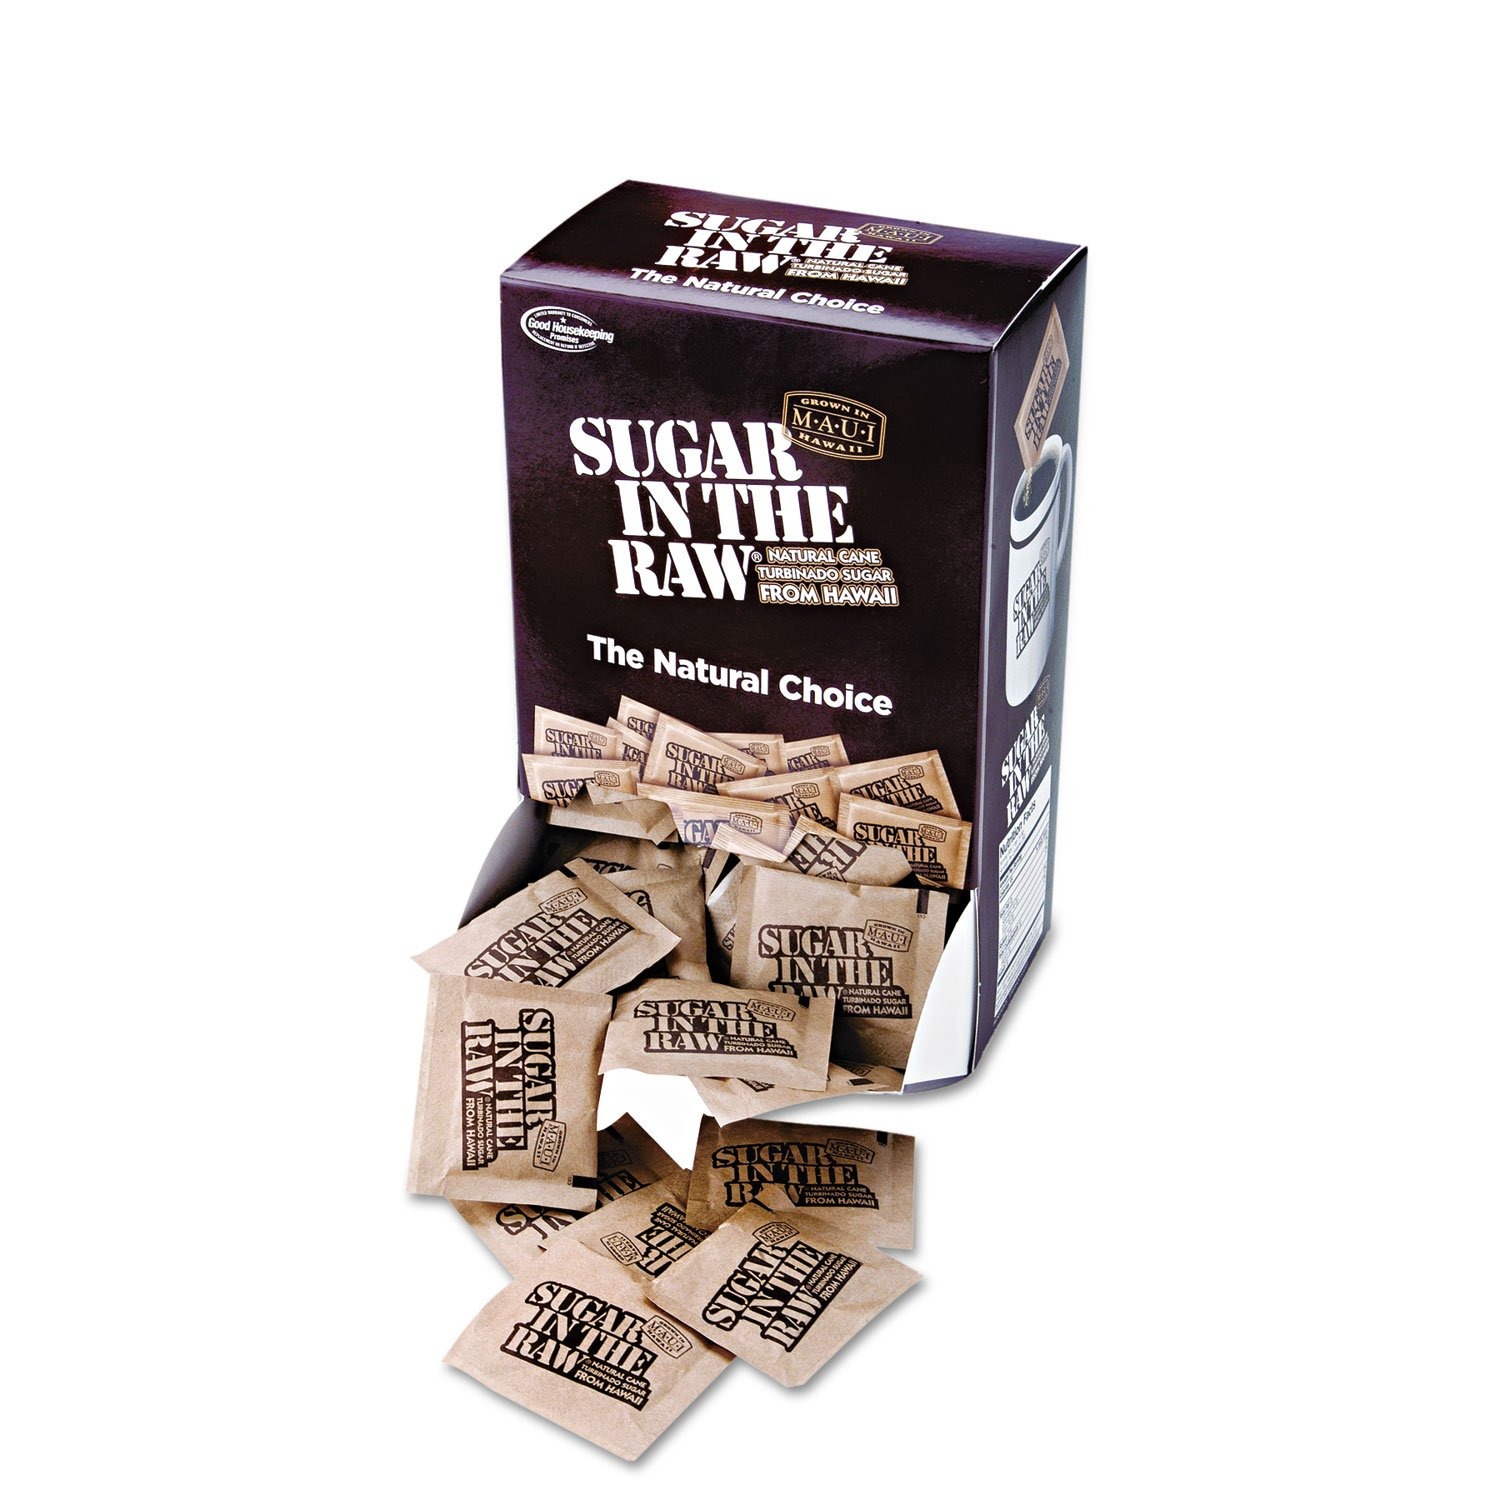
Item Name: Office Snax SMU00319CT Food,Sugar In The Raw
Value: 1.0
Unit: Count

Price: 20.88